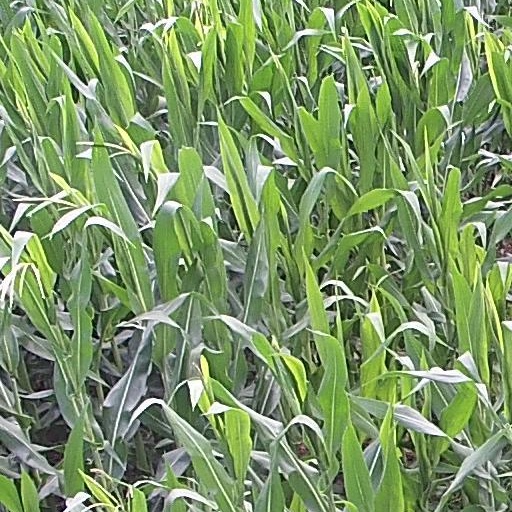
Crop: maize; corn